Second Reformed Dutch Church

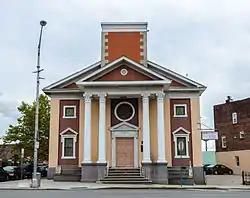

Second Reformed Dutch Church (also known as Mt. Carmel Roman Catholic Church; Ironbound Educational and Igreja Assembleia de deus) is a historic church building at 178-184 Edison Place in Newark, Essex County, New Jersey, United States.